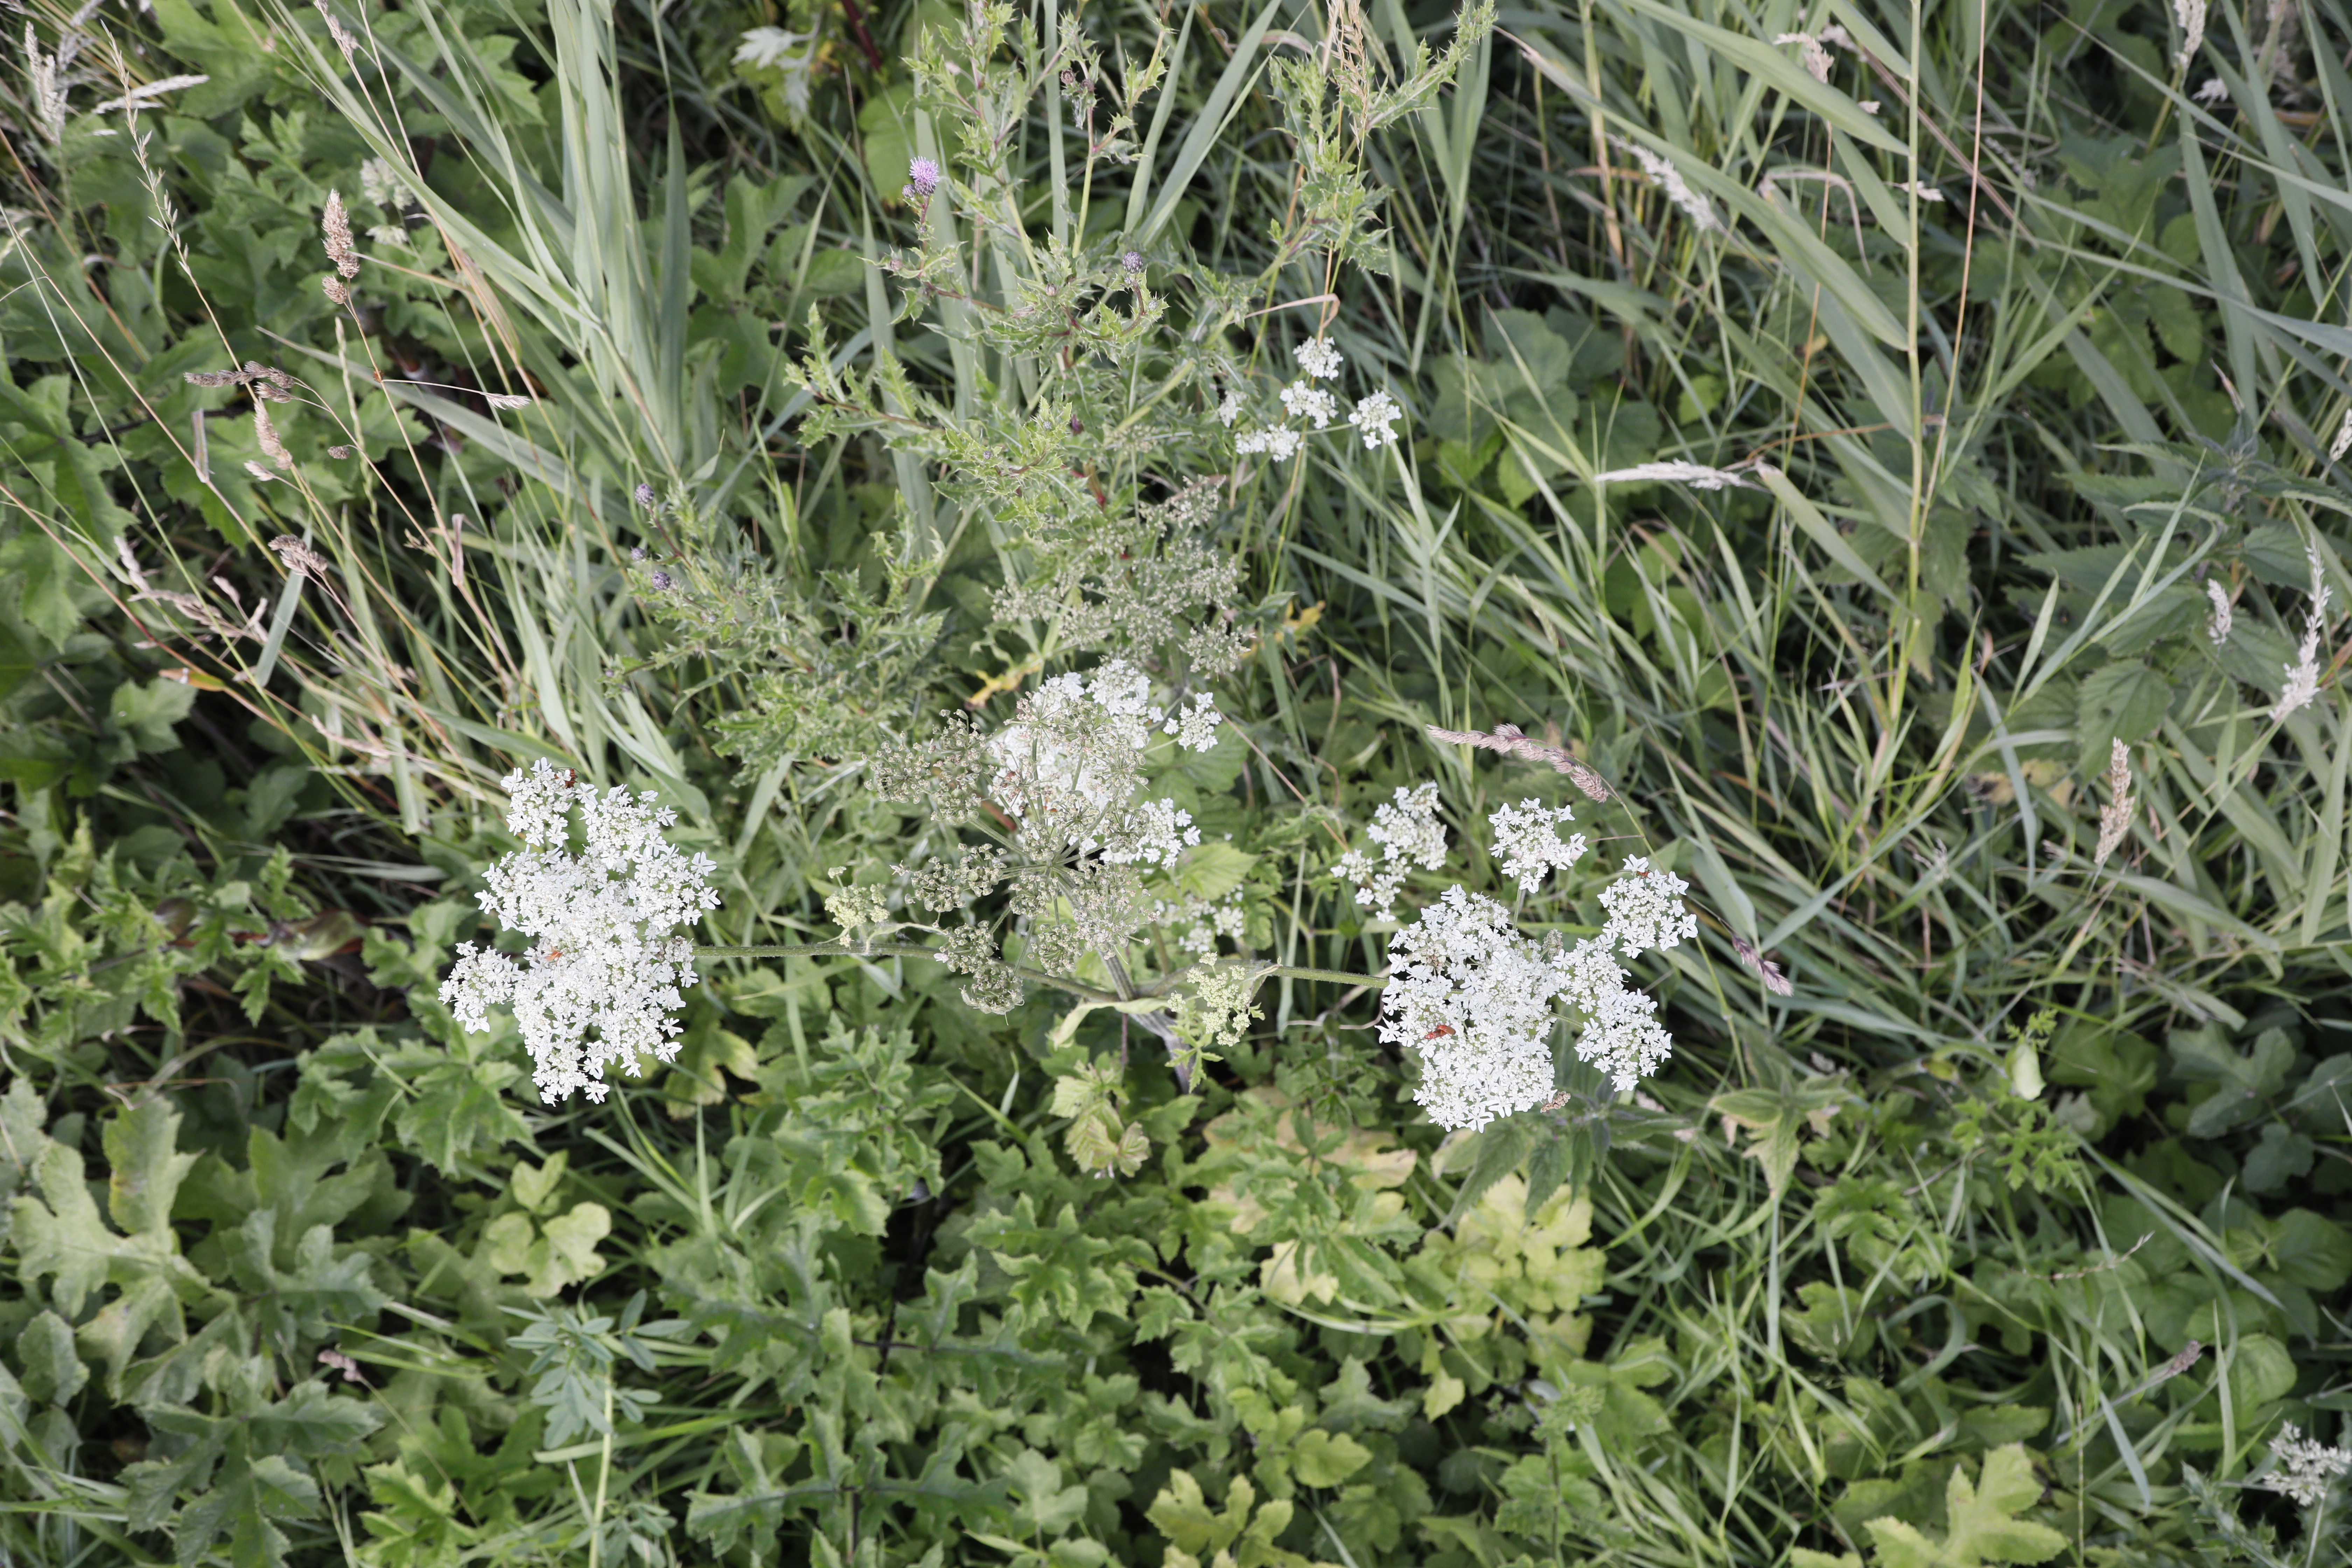
Plant species: Cirsium arvense, Heracleum sphondylium